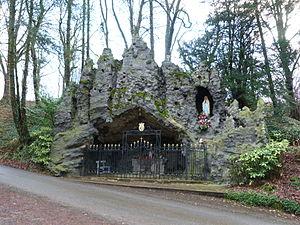
La grotte de Battincourt
Battincourt est un village de la ville belge d'Aubange. Il est situé au sud-est du Royaume, en Région wallonne dans la province de Luxembourg.